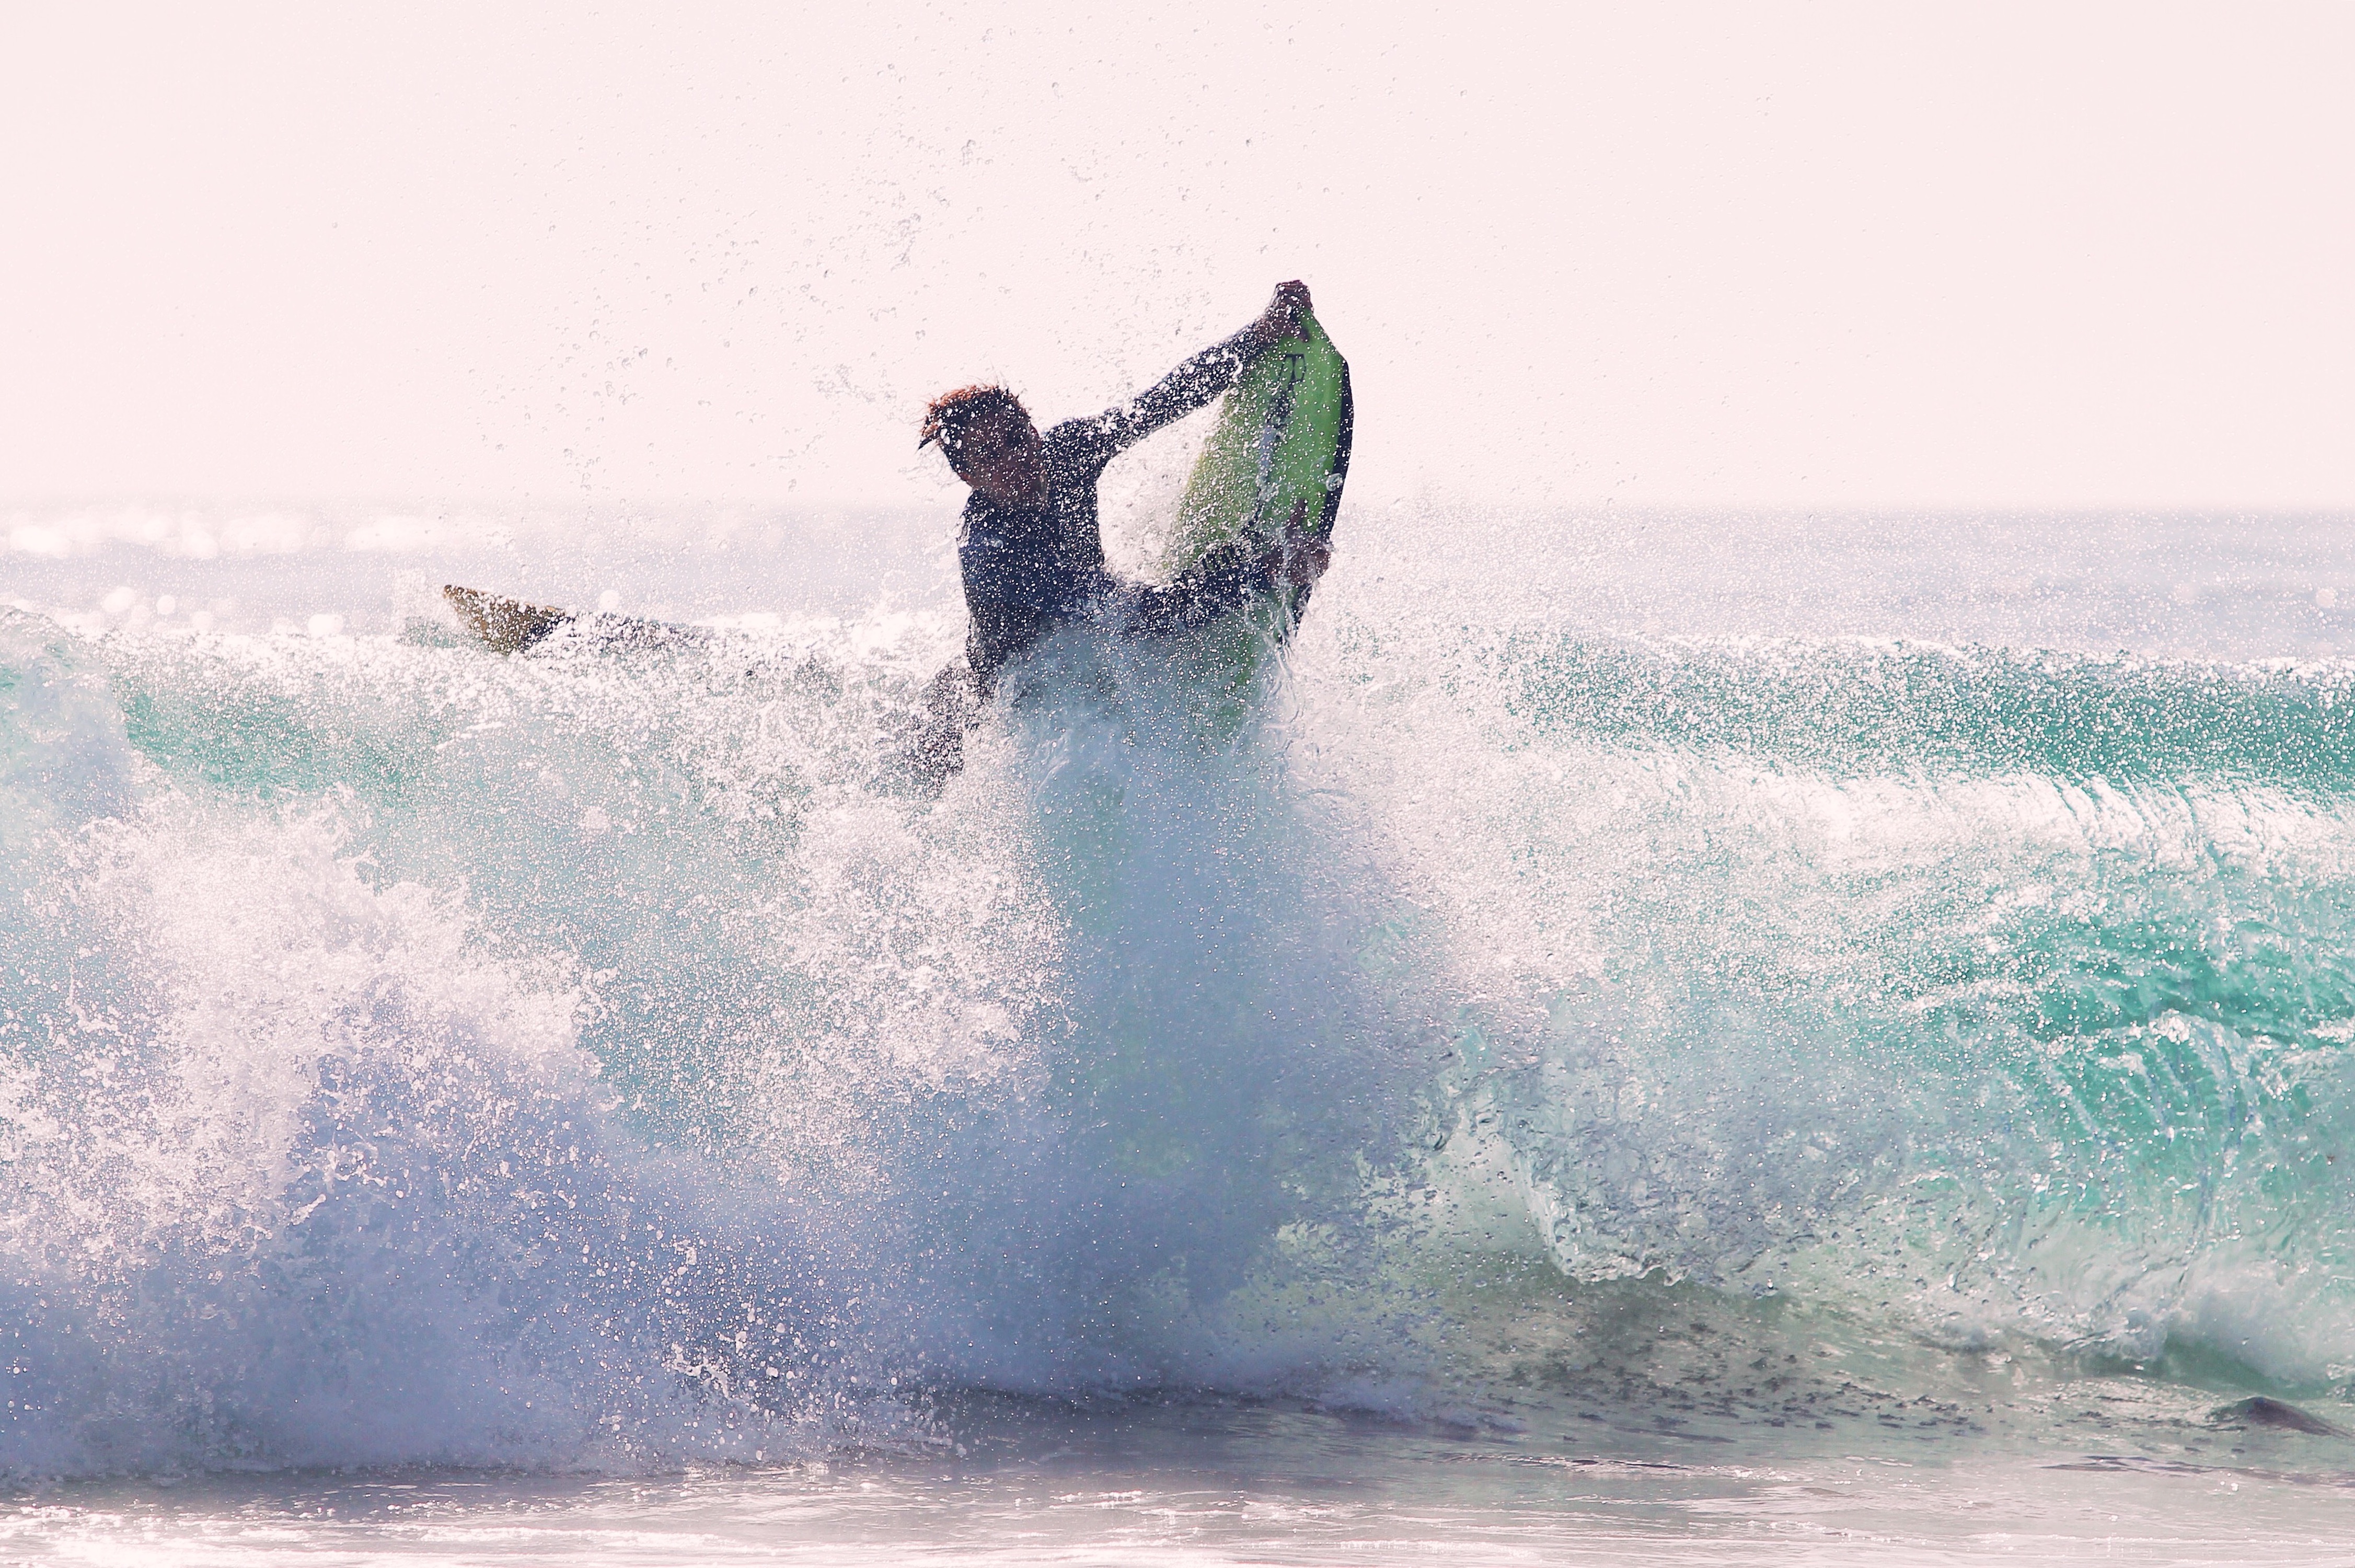
sea, water, ocean, wave, surfing, splash, surfboard, body boarding, sports, water sport, wind wave, boardsport, surfing equipment and supplies, surface water sports, bodyboarding